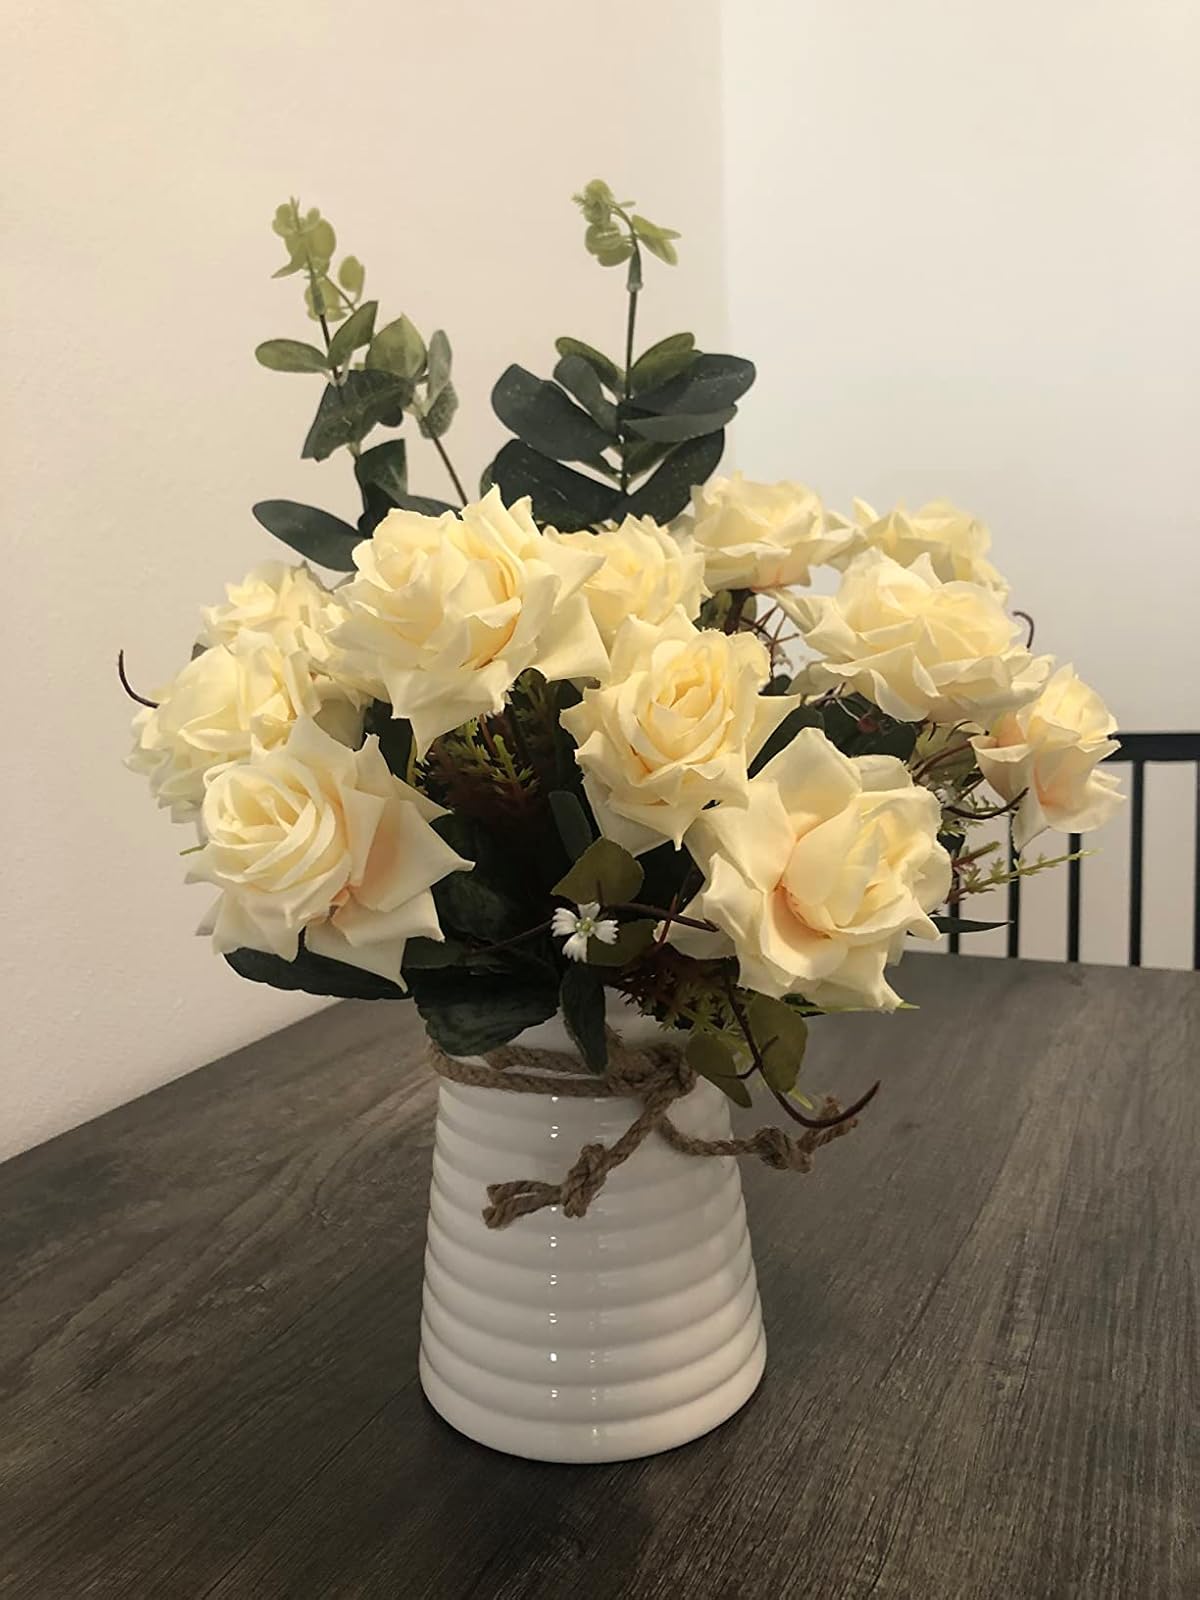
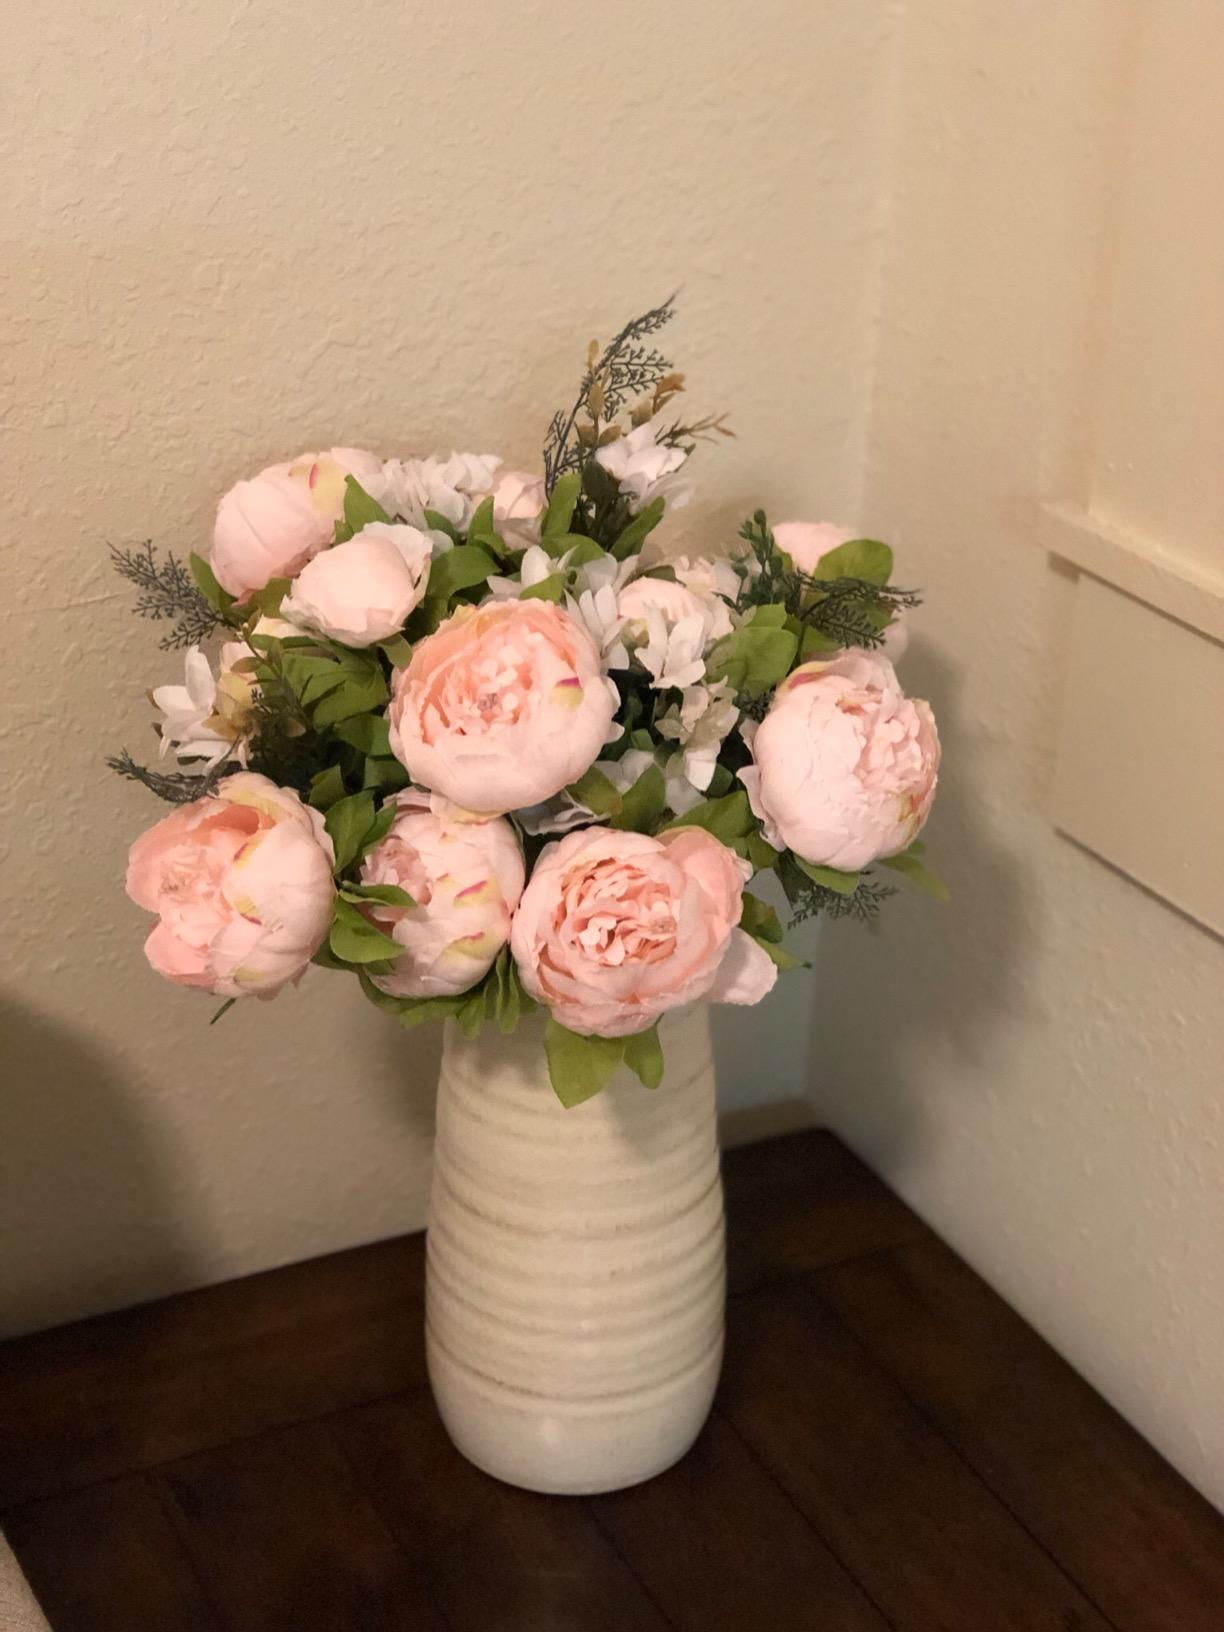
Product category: vase
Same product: no